Humjoli

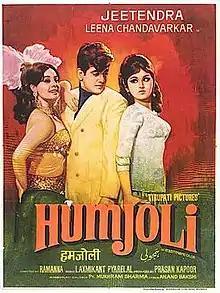
Theatrical release poster

Humjoli is a 1970 Indian Hindi-language romantic drama film, produced by Prasan Kapoor under the Tirupati Pictures banner and directed by T. R. Ramanna. The film stars Jeetendra, Leena Chandavarkar, and is music composed by Laxmikant Pyarelal. It is a remake of the Tamil film "Panakkara Kudumbam" (1964).